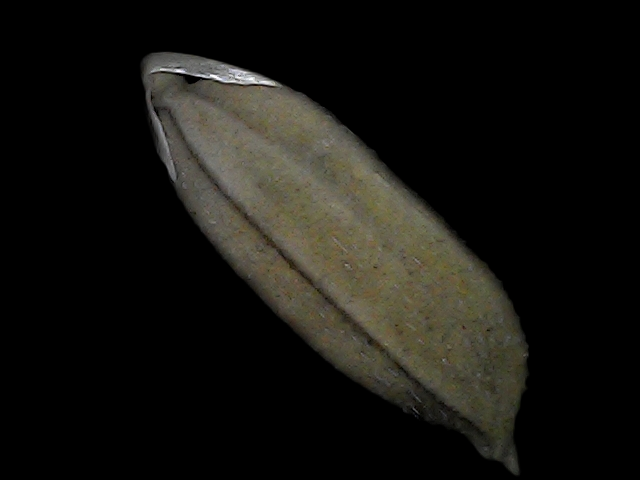
Rice variety: Bd72